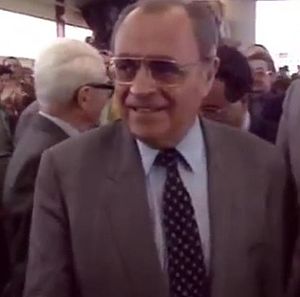
Pierre Bérégovoy
Pierre Eugène Bérégovoy var en fransk socialdemokratisk politiker. Han var Frankrigs premierminister under præsident Mitterrand fra 1992 til 1993.